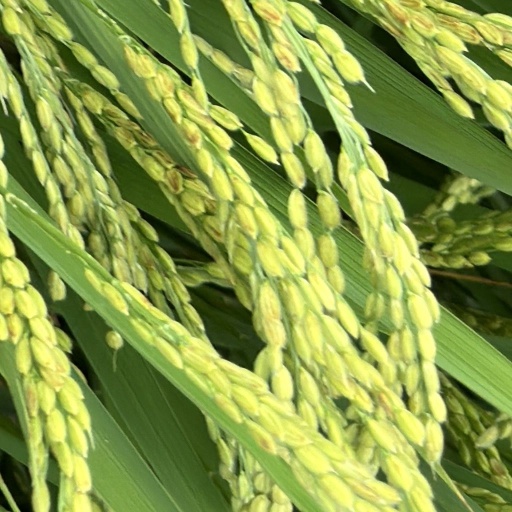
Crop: rice